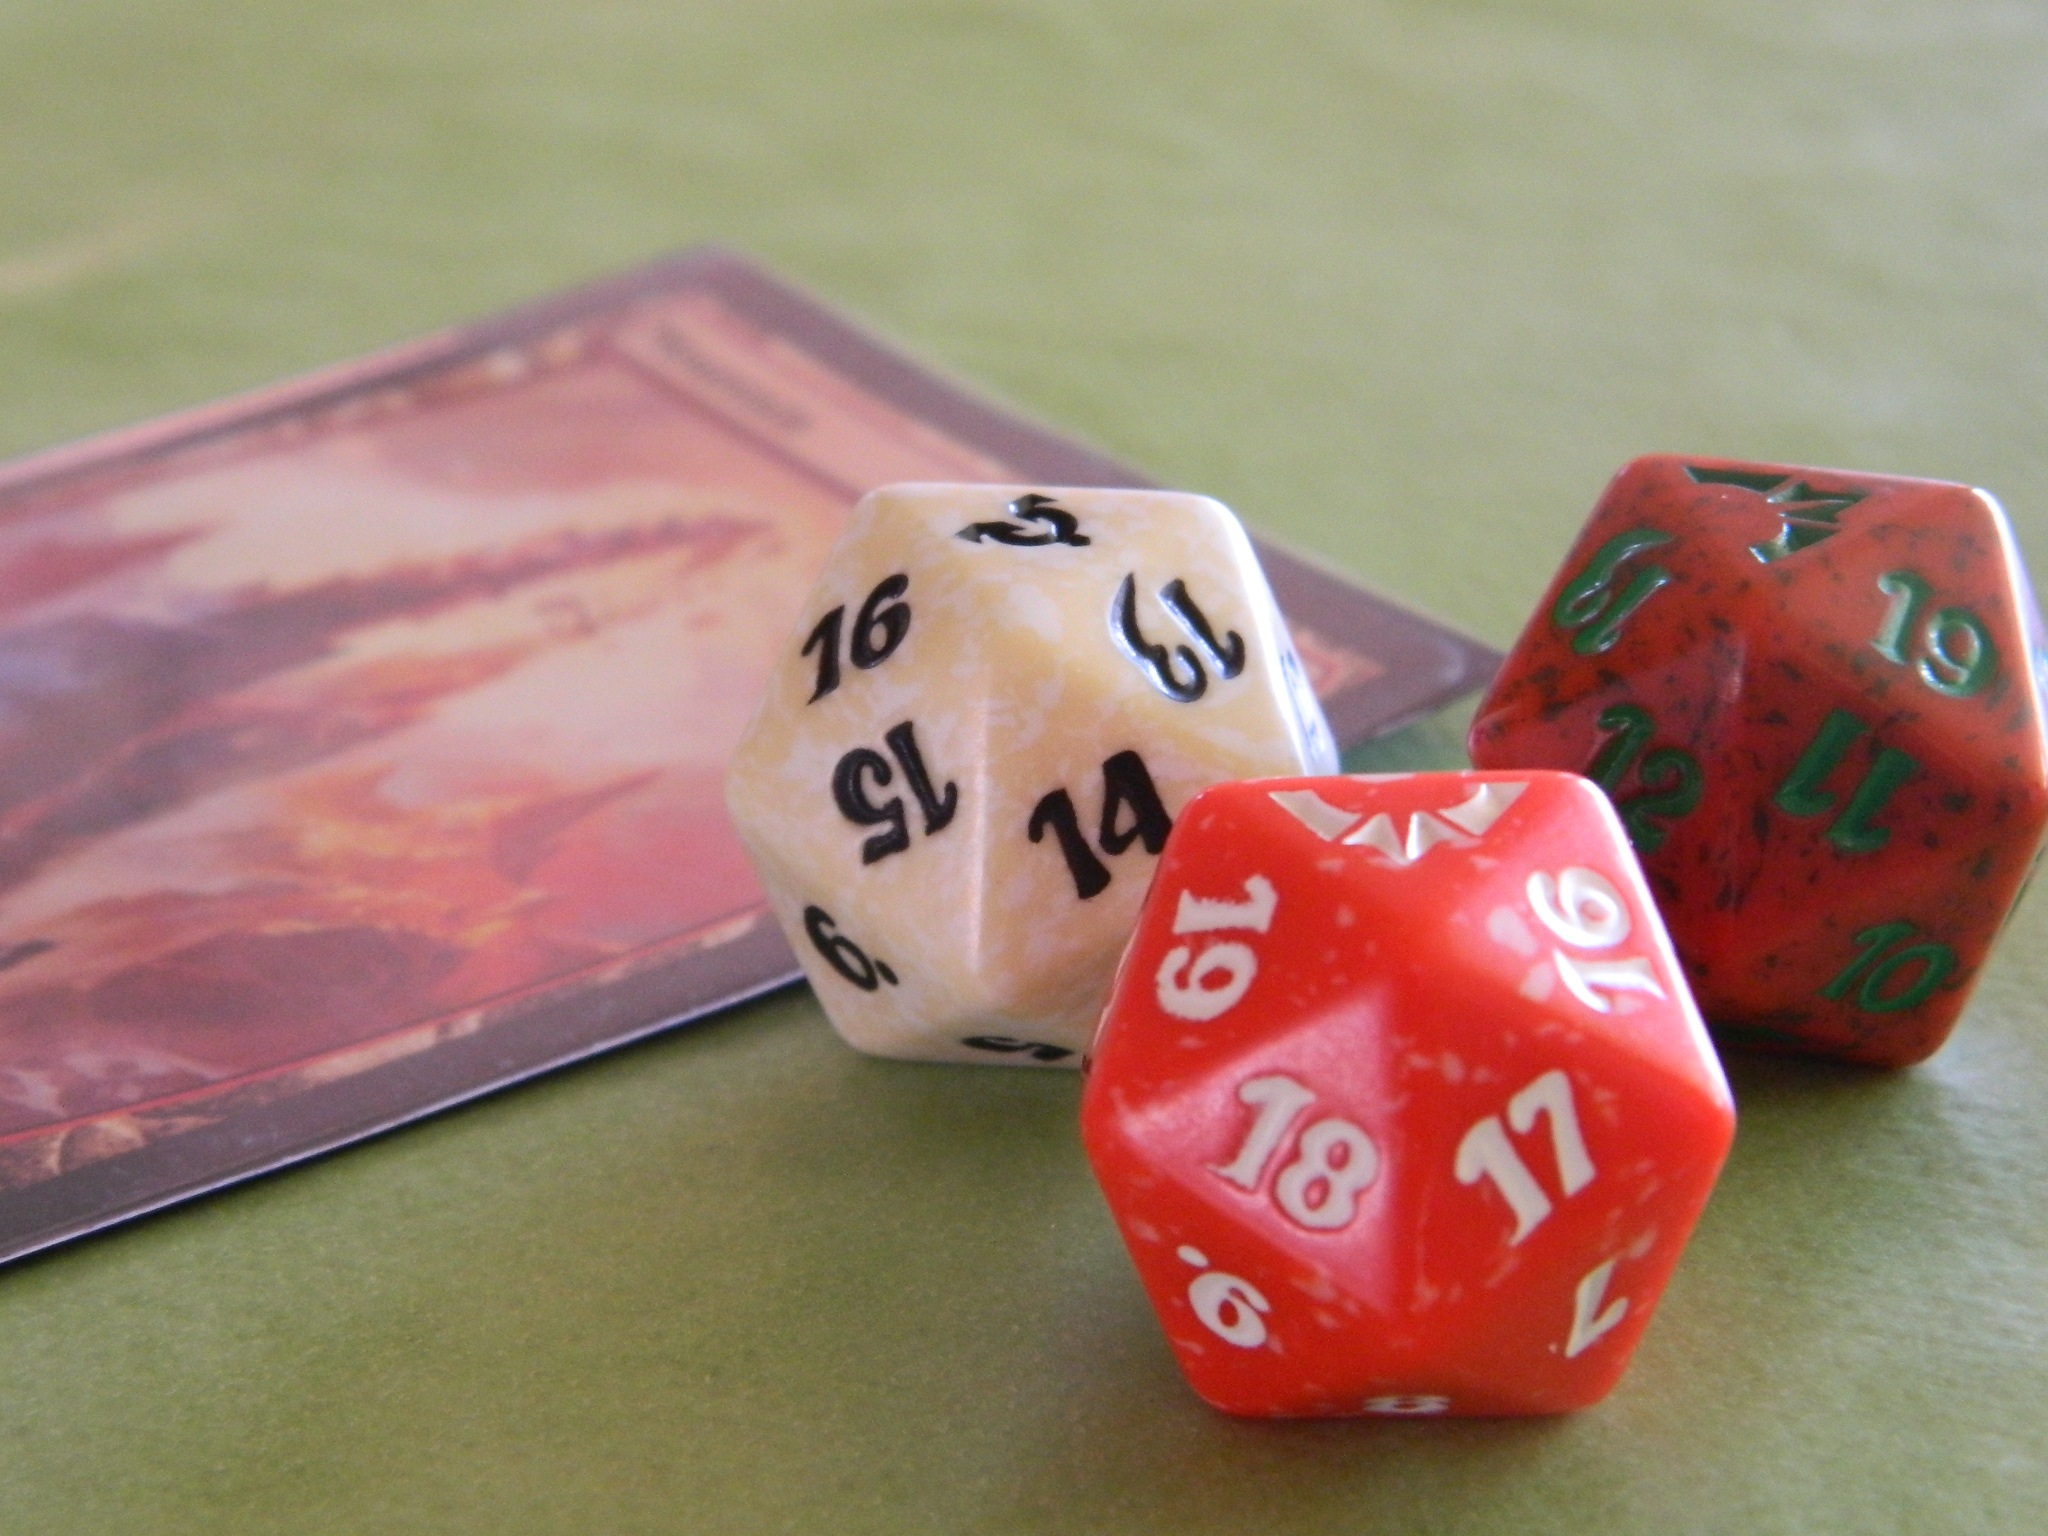
game, recreation, red, board game, cards, sports, figures, games, dice, collectors, cubes, dice game, dvadsa stenka, hot girl, indoor games and sports, tabletop game